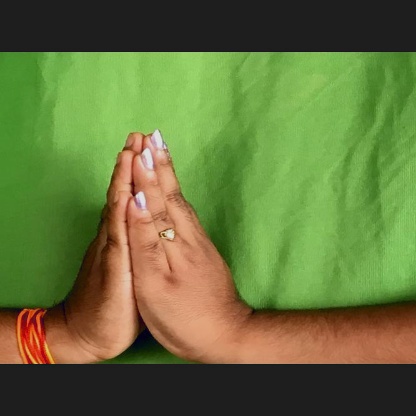
Mudra: Anjali